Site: brandenburg
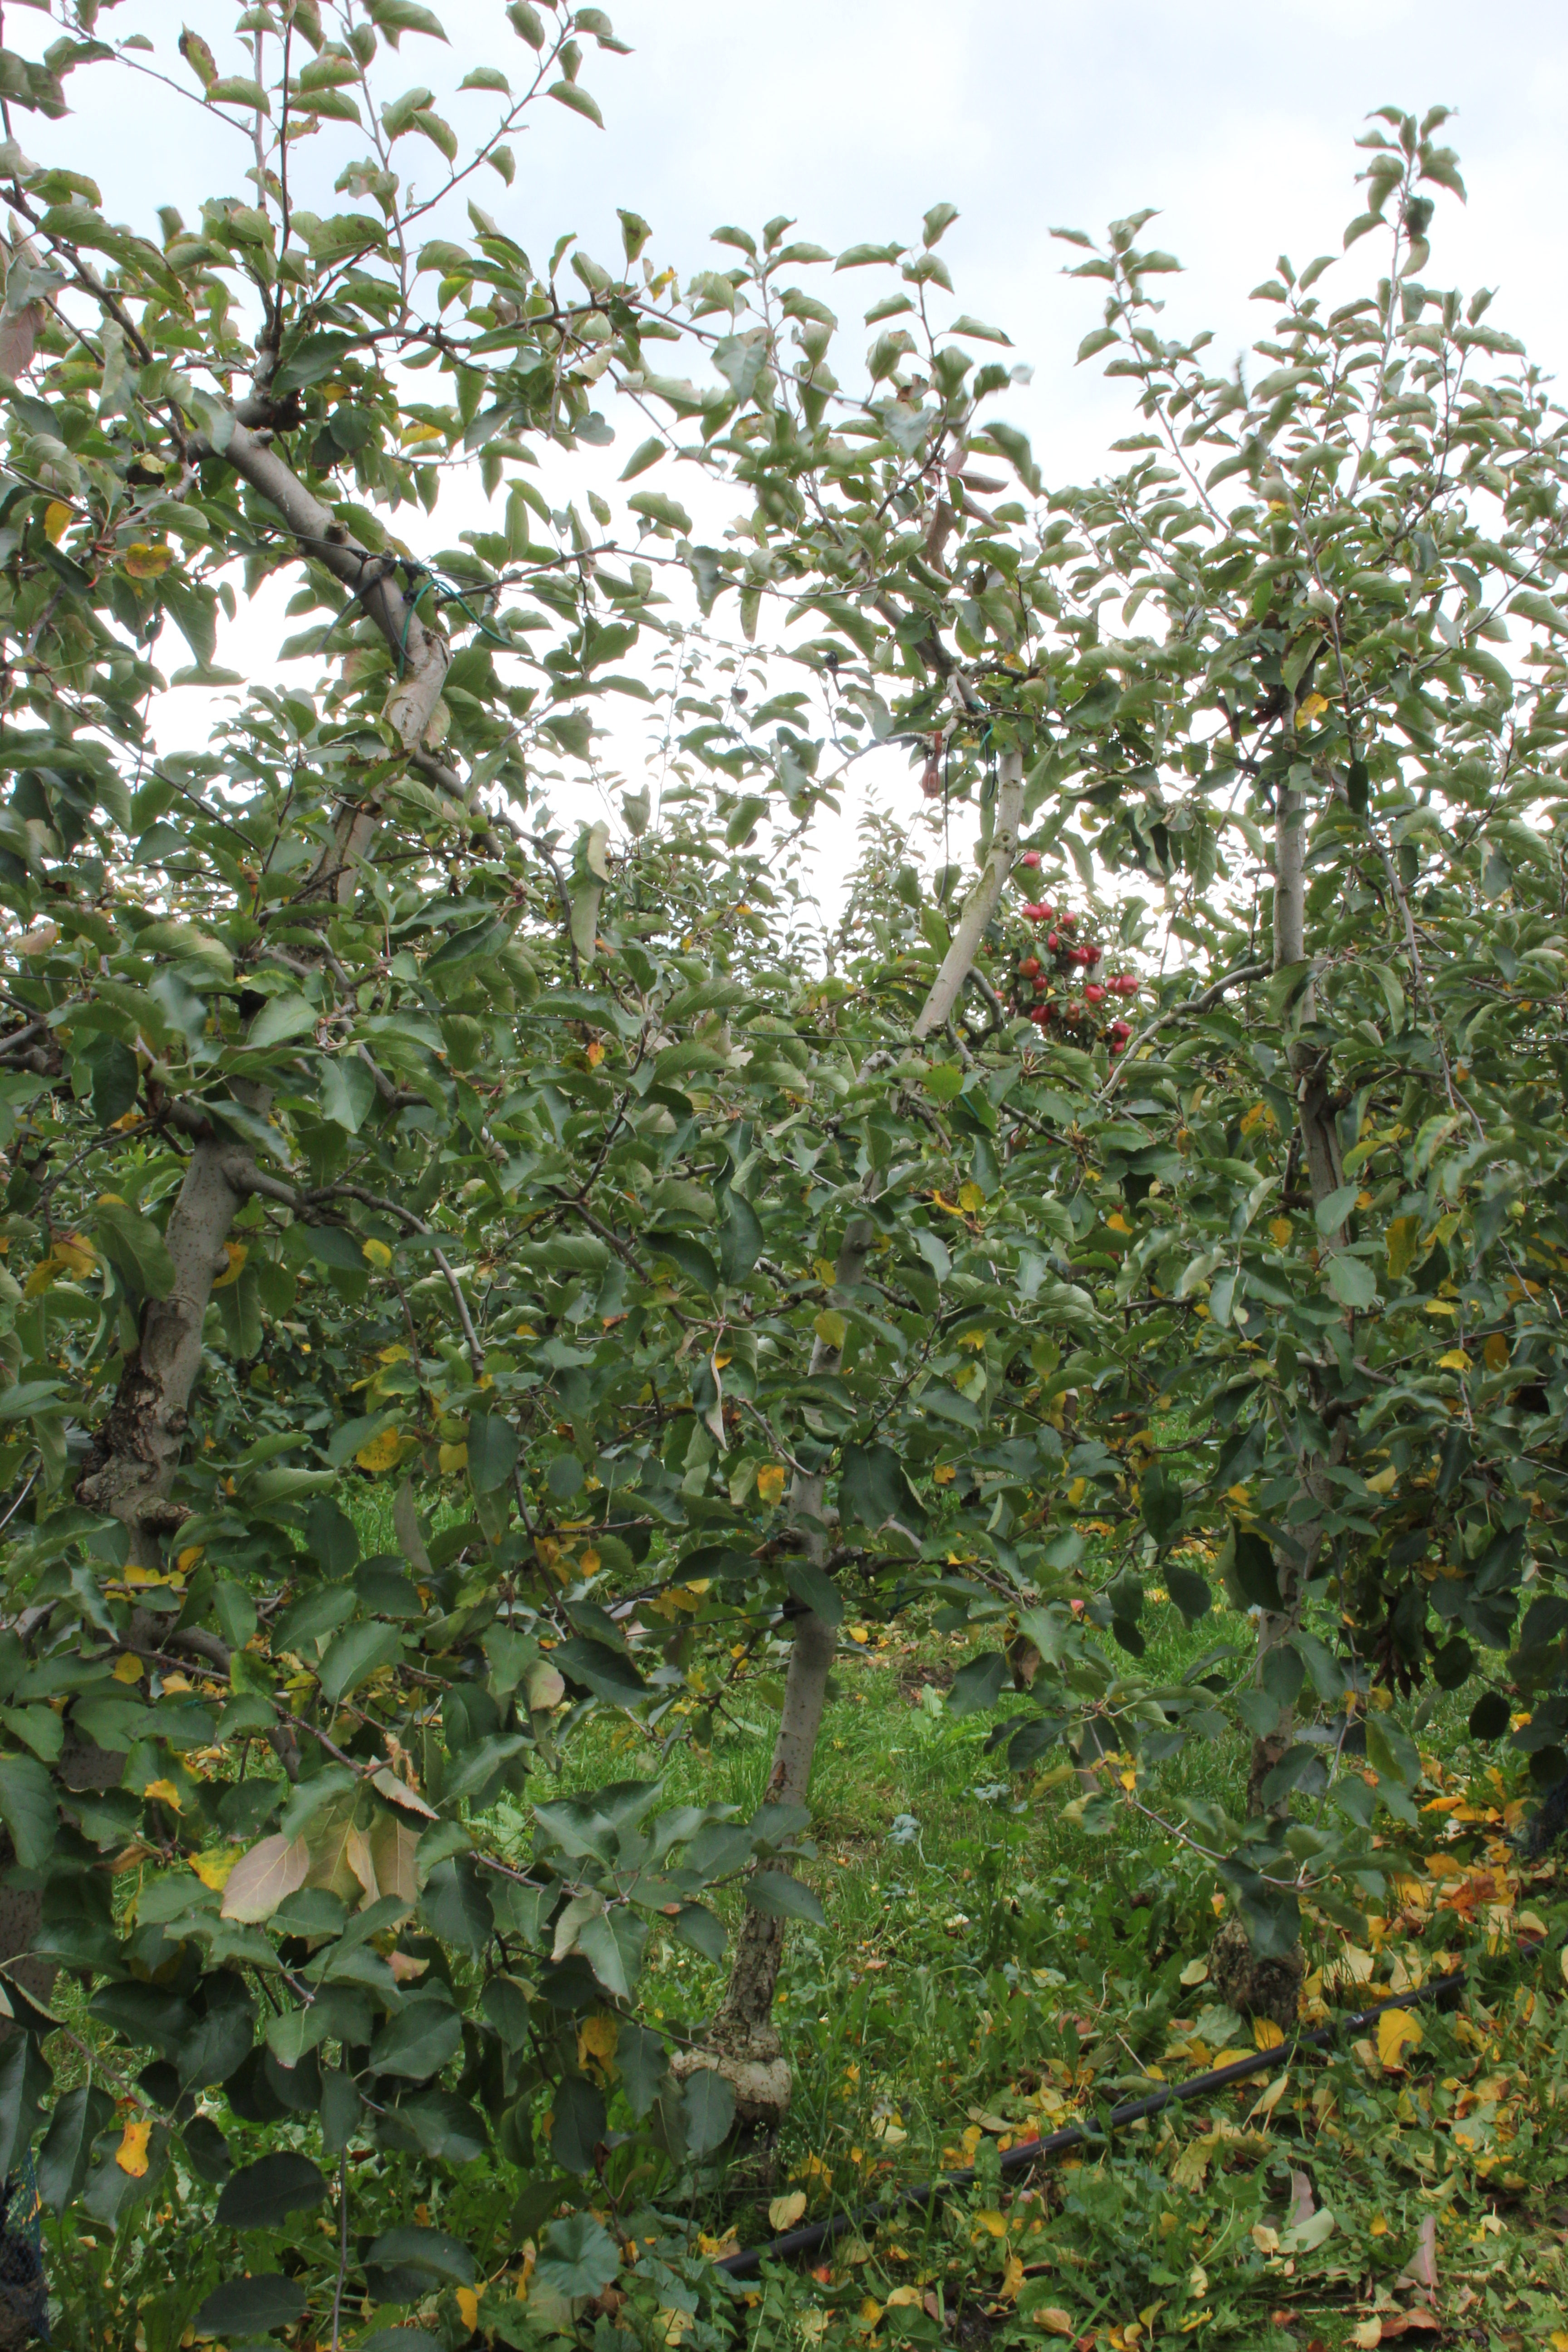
Growth stage (BBCH 91): Senescence, beginning of dormancy